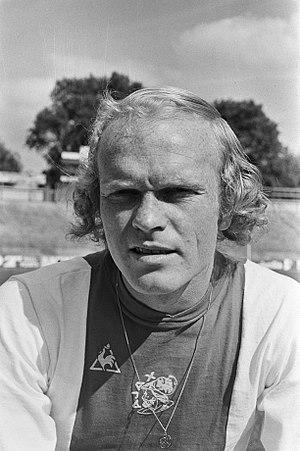
Geertruida Maria Geels, dit Ruud Geels, né le 18 juillet 1948 à Haarlem, est un footballeur néerlandais évoluant au poste d'attaquant. International néerlandais, il compte 20 sélections pour 11 buts durant les années 1970.